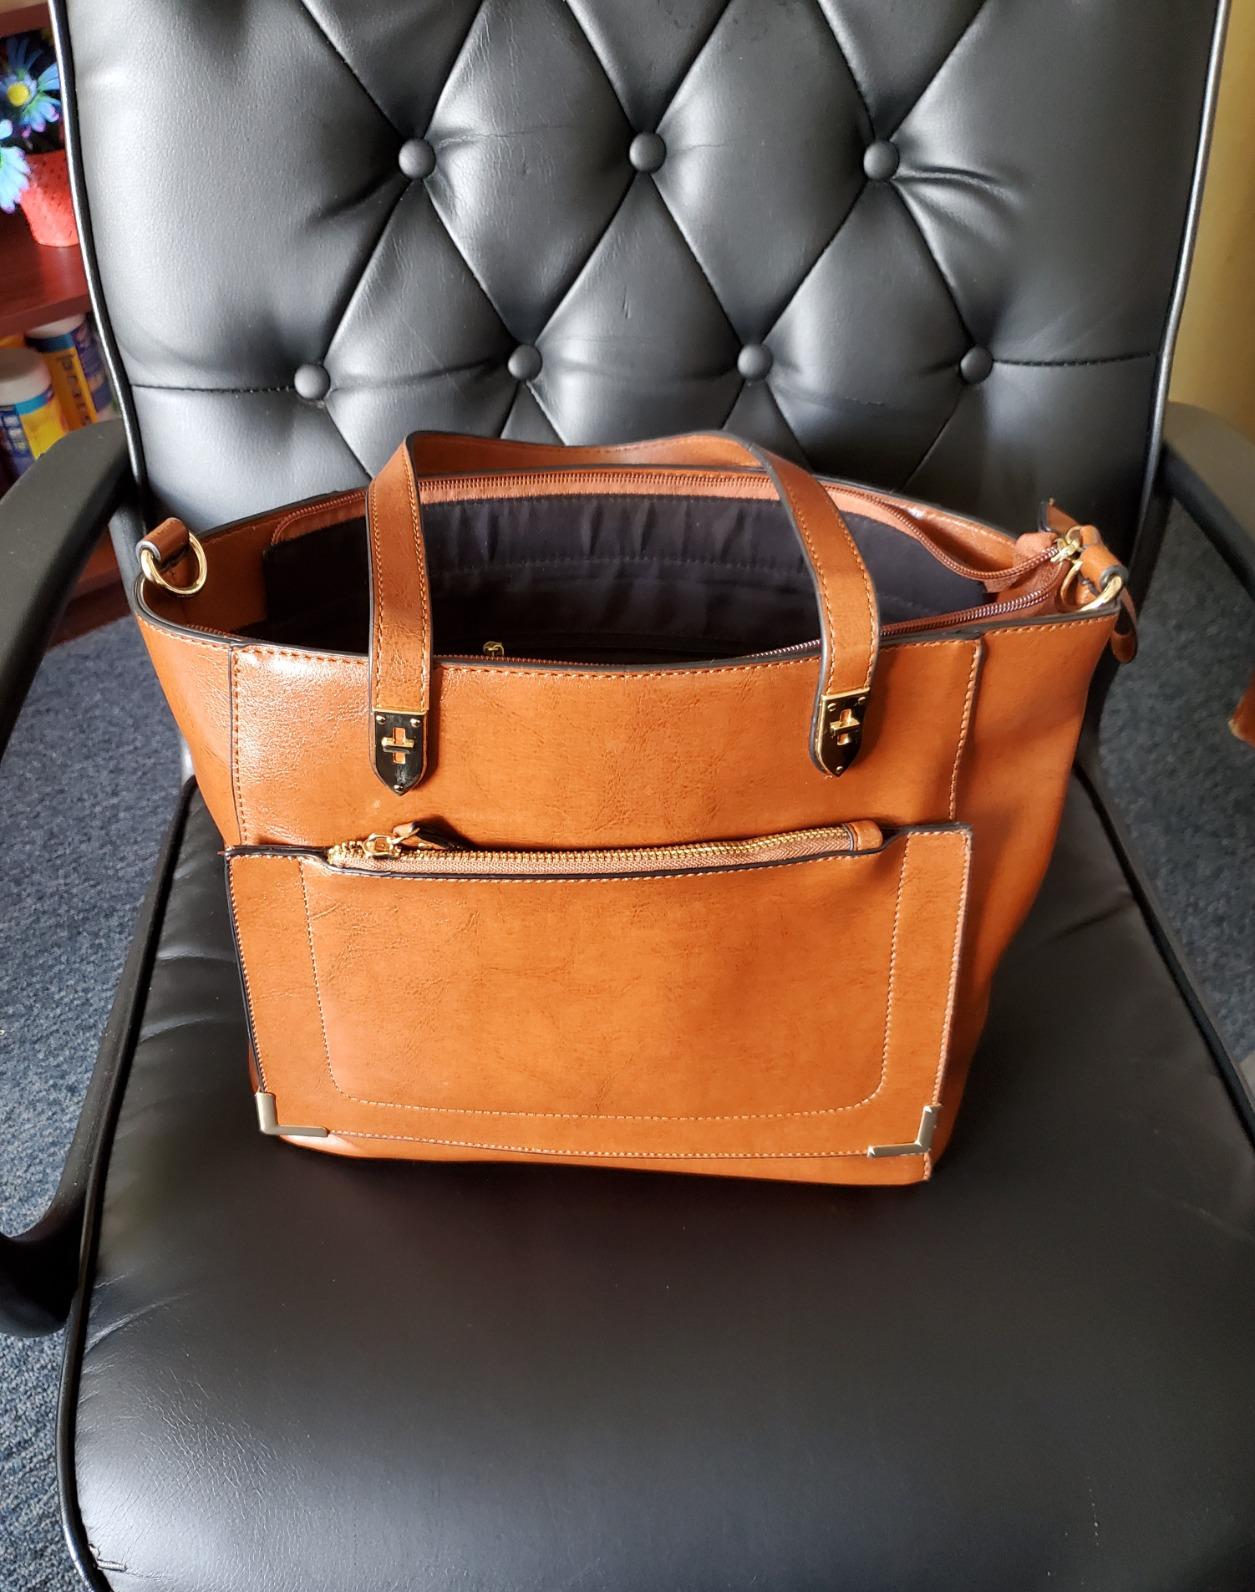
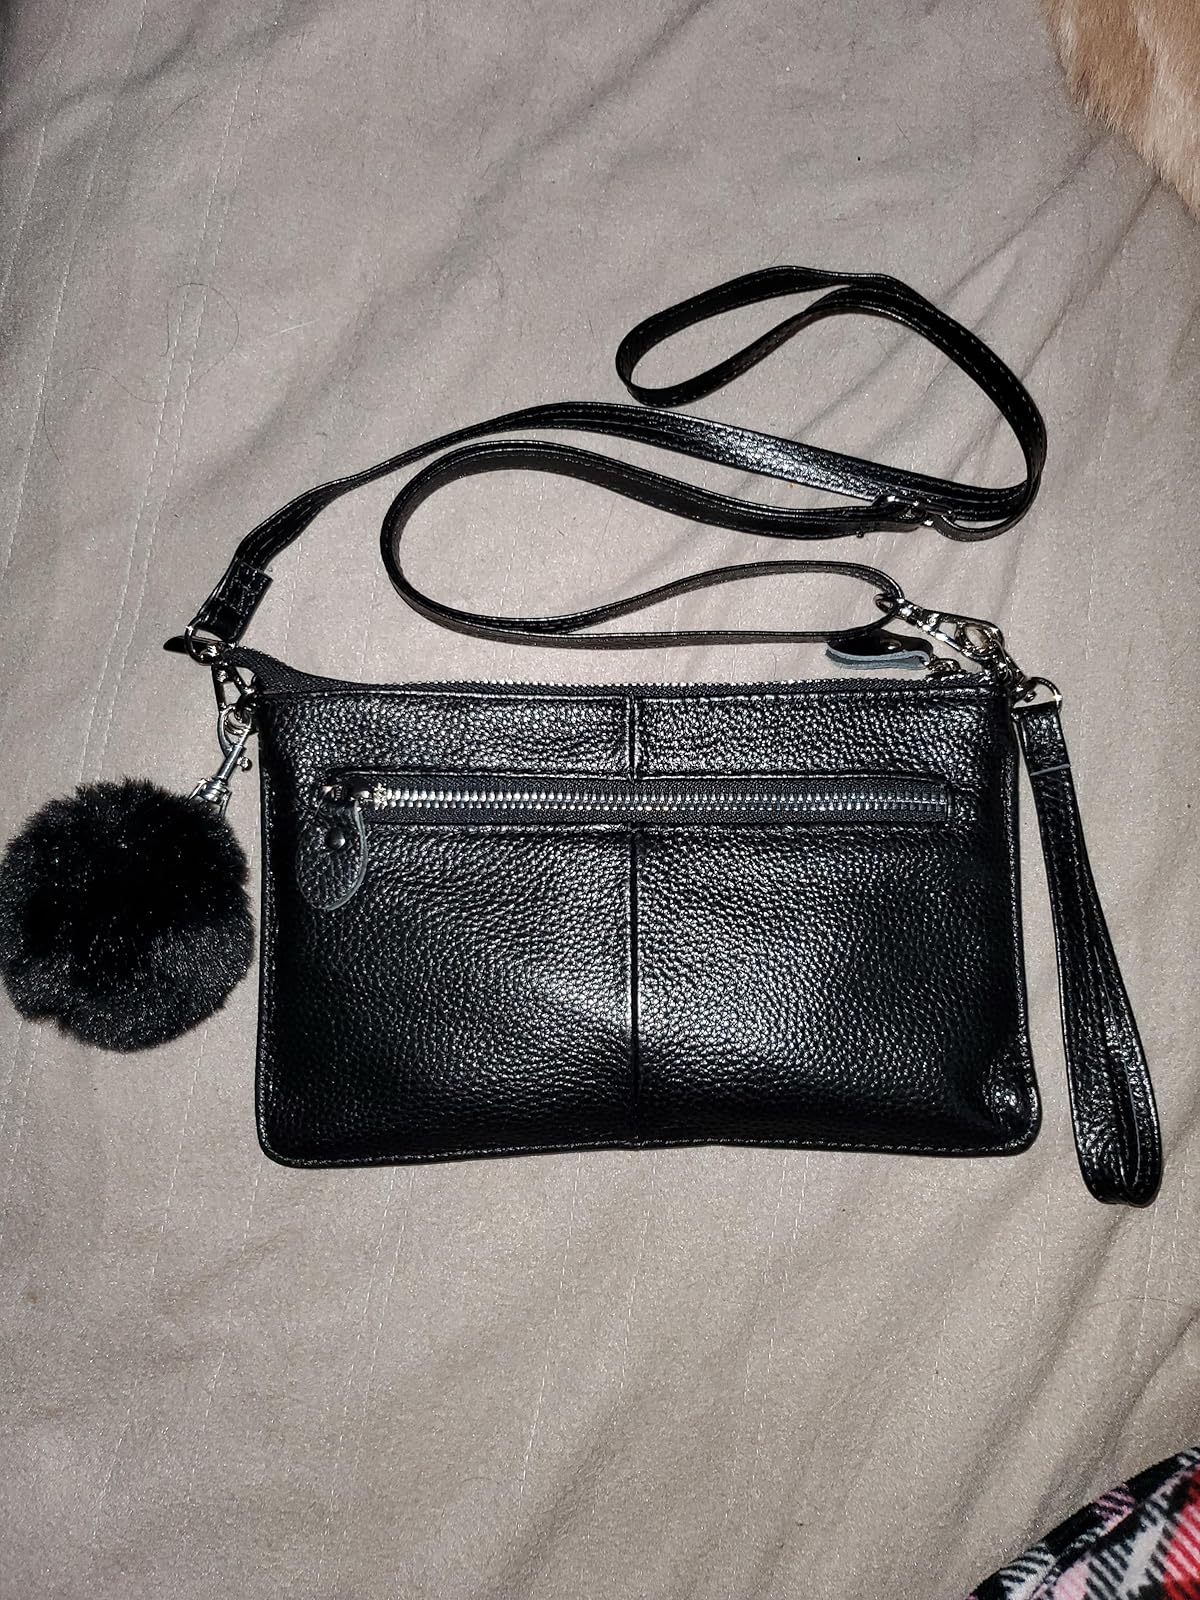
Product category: accessories_handbag
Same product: no